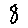
Label: 8